Bewholme Vicarage

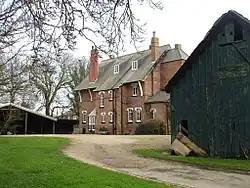

Bewholme Vicarage, in the village of Bewholme, East Riding of Yorkshire, England, is a former vicarage designed by the architect William Burges in 1859. It is a Grade II listed building and is now a private residence.